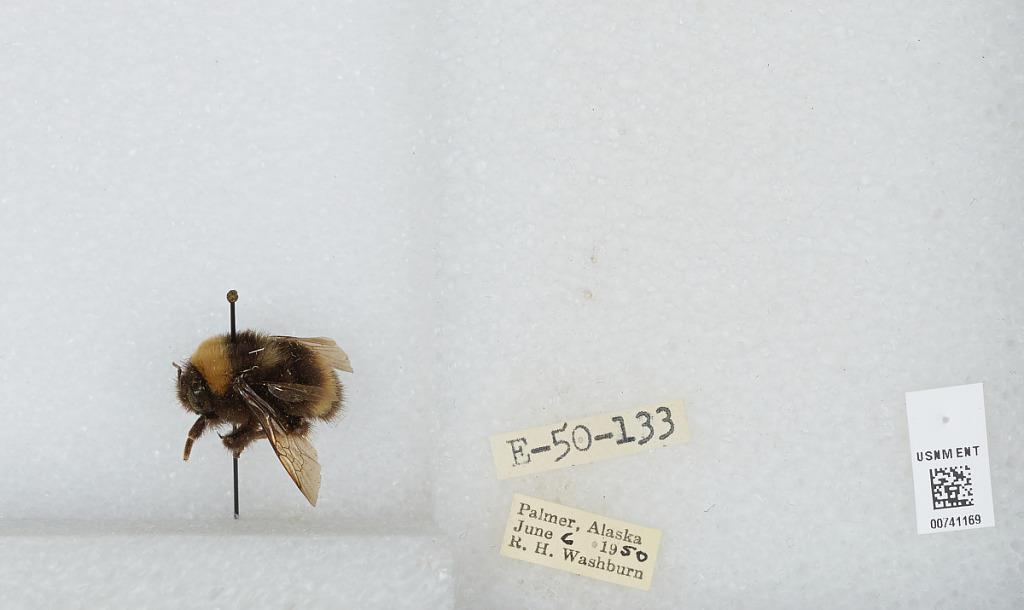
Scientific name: Bombus (Bombus) occidentalis Greene
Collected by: R. Washburn
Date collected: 1950-6-6
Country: United States
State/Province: Alaska
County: Matanuska-Susitna
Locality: Palmer
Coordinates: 61.6019, -149.117